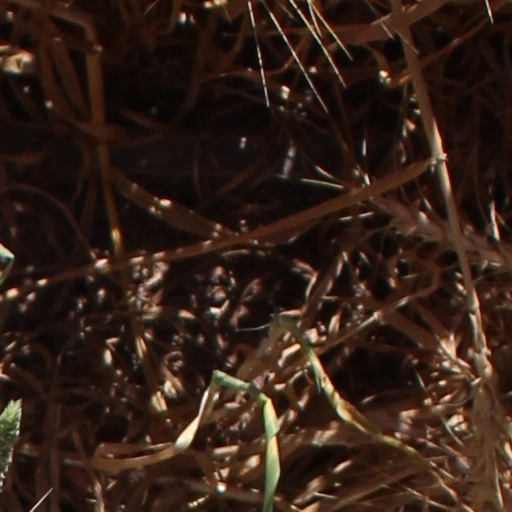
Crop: wheat